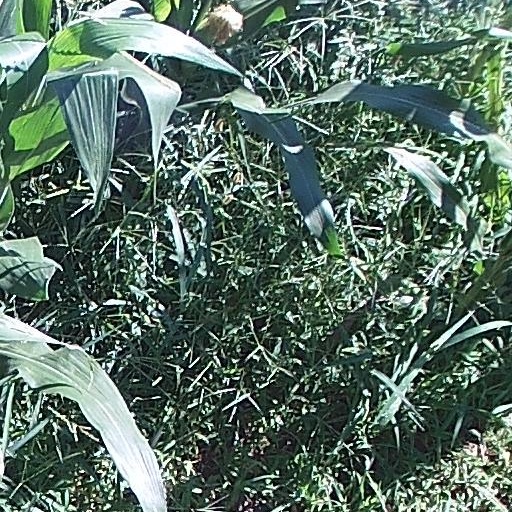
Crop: maize; corn